Media dispenser

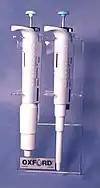

A dispenser that is capable of dispensing solids such as powders, resins, microbeads, beads etc. It uses a metal plate containing holes to hold a specific amount of solid material to be dispensed. After the holes are filled with 'powder', a slider is pulled that opens the holes also called the 'dropdown method', letting the powder drop into a tube, well or microtiterplate. As this device is very accurate, it is widely used in laboratories and in the pharmaceutical industry.